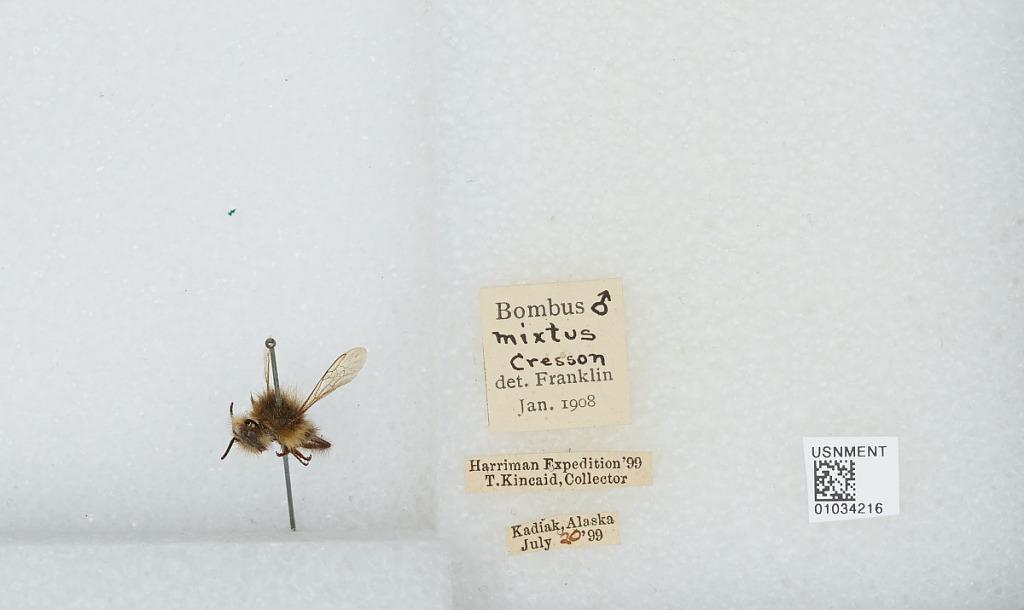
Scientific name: Bombus (Pyrobombus) mixtus Cresson
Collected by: T. Kincaid
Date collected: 1899-7-20
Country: United States
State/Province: Alaska
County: Kodiak Island
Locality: Kodiak
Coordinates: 57.7931, -152.394
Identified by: Franklin